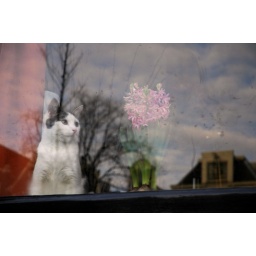
cat looking in window